The Bells of Basel

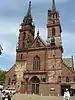
Basel Minster, the site of the extraordinary congress of the Second International in 1912 described in the work. The sound of its bells symbolizes the danger of the impending new world war

The Bells of Basel is a novel by Louis Aragon, the first in the cycle "Le Monde Réel" ("The Real World"), first published in 1934. It was a groundbreaking work in the author's "œuvre", confirming his departure from surrealism previously promoted, in favor of realism with a clear ideological message. From then on, the writer regarded his novels not only as literary works but also as Marxist social analyses aimed at encouraging readers to engage in the labor movement.